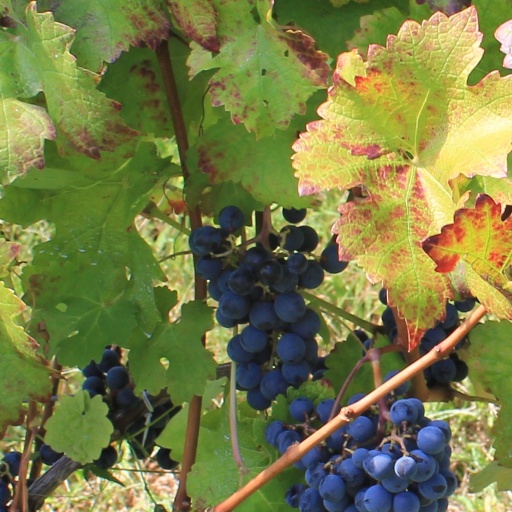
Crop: grape